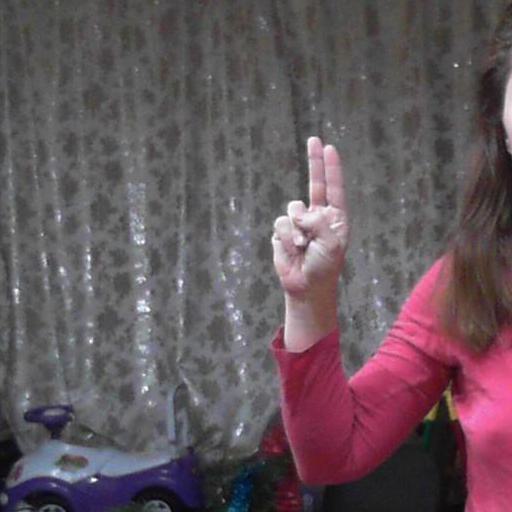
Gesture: two_up